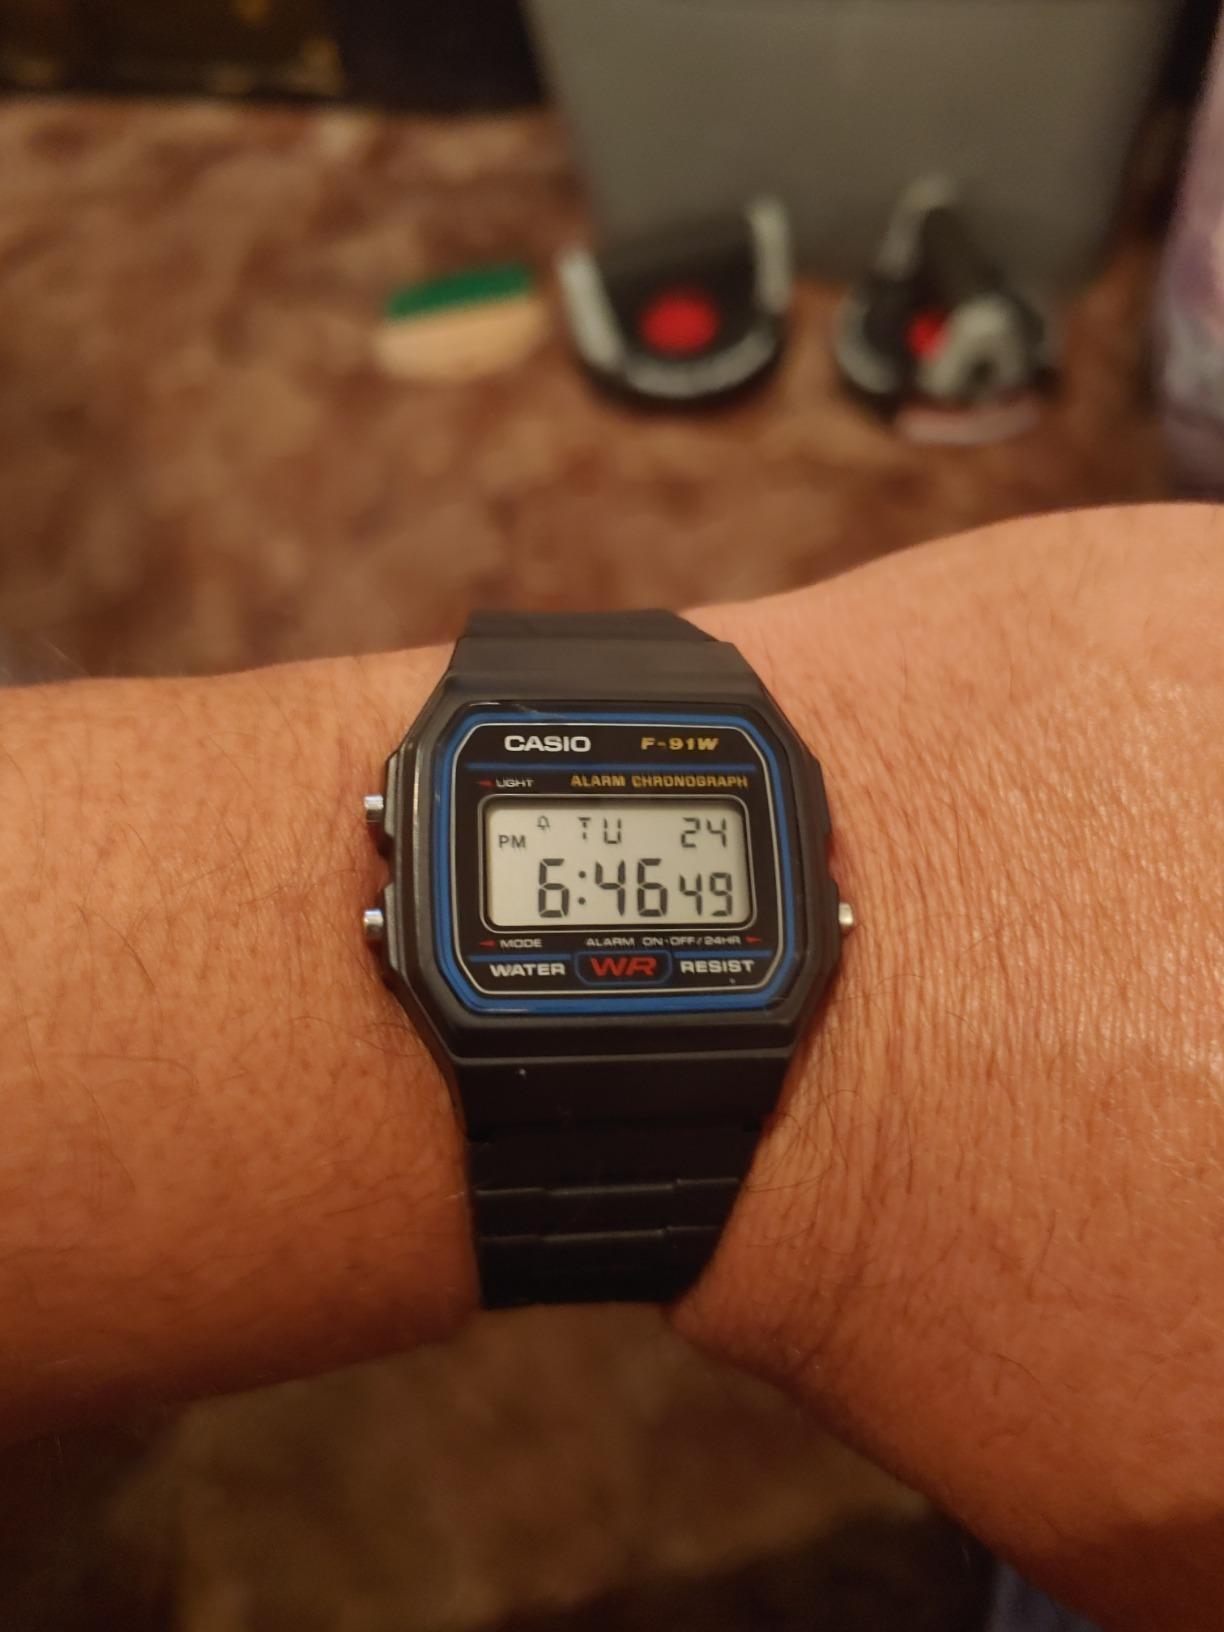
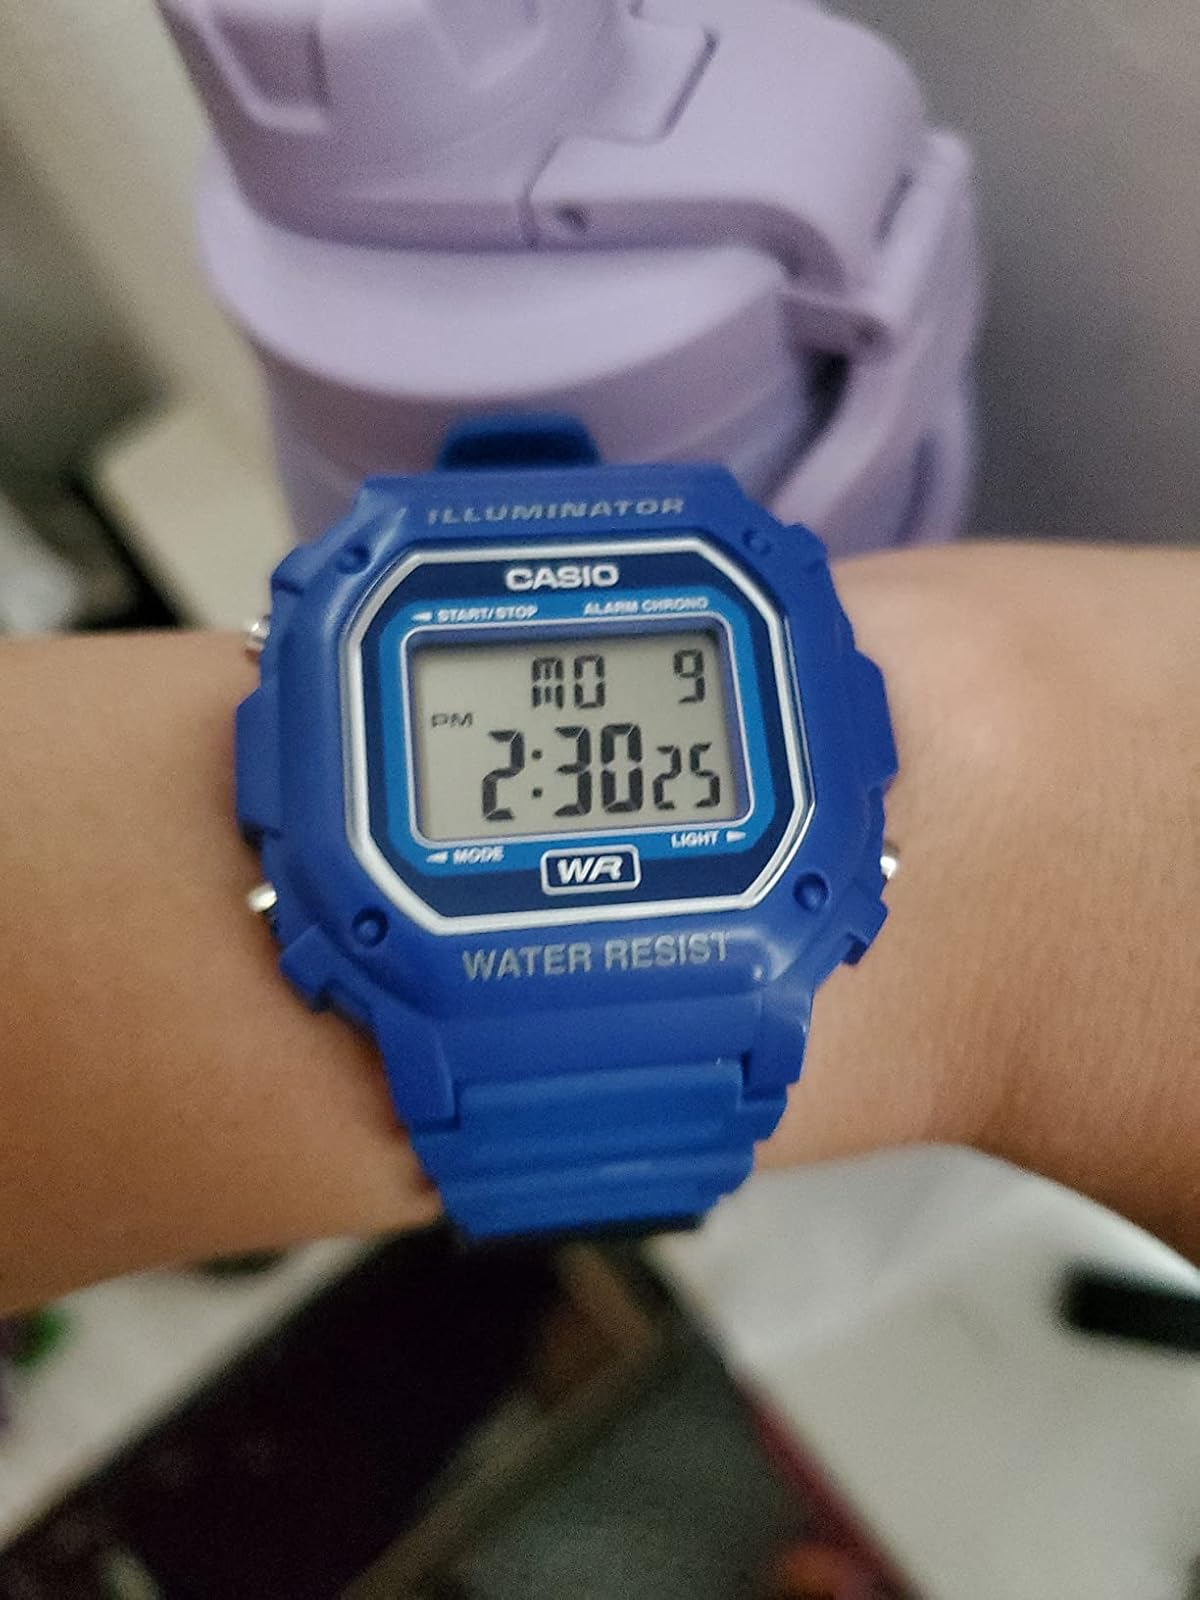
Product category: accessories_watch
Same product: no